Diddy Kong Racing

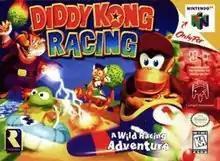
North American cover art

Diddy Kong Racing is a 1997 kart racing game developed and published by Rare for the Nintendo 64. The game revolves around Diddy Kong and his friends' attempt to defeat the intergalactic antagonist, a wizard pig named Wizpig, through winning a series of races. The player takes control of any of the featured characters throughout the game. "Diddy Kong Racing" features five "worlds" with four racetracks each, and the ability to drive a car, hovercraft, or pilot an aeroplane.